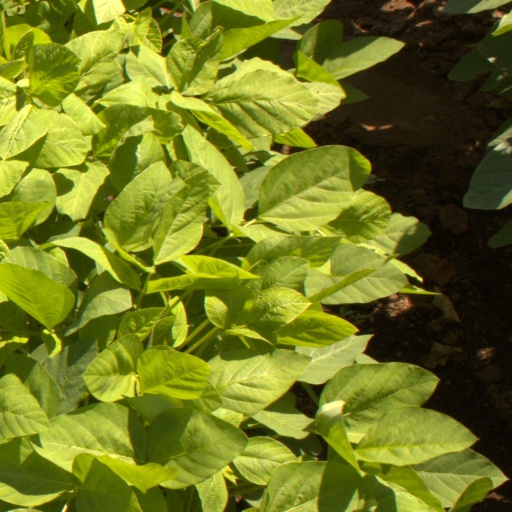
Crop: soybean